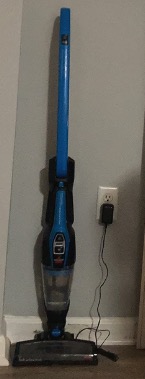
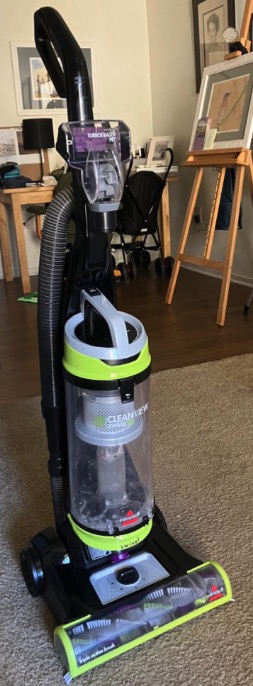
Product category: items_vacuum
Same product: no